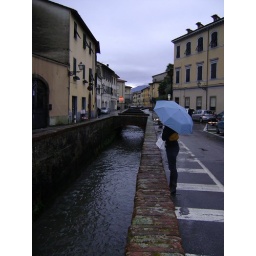
We walked the entire city wall (2 miles around) and all over the city. And did lots of window shopping.